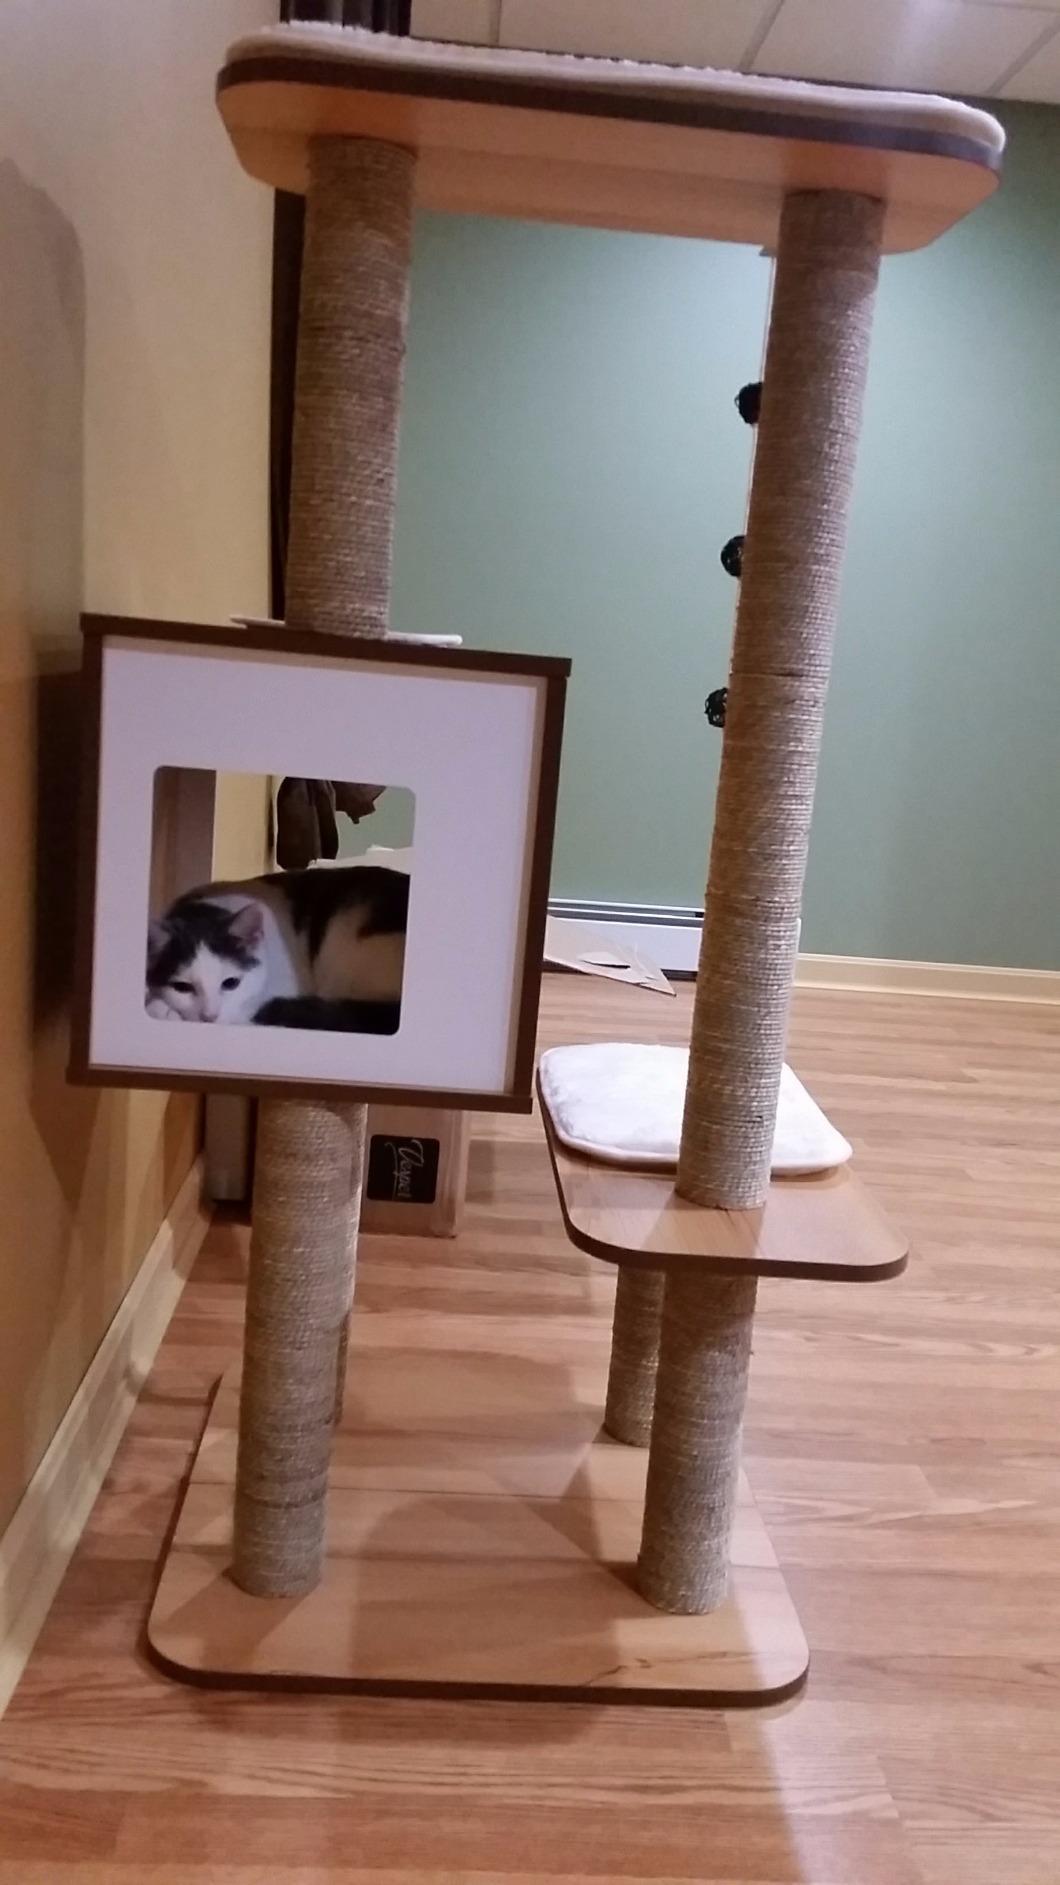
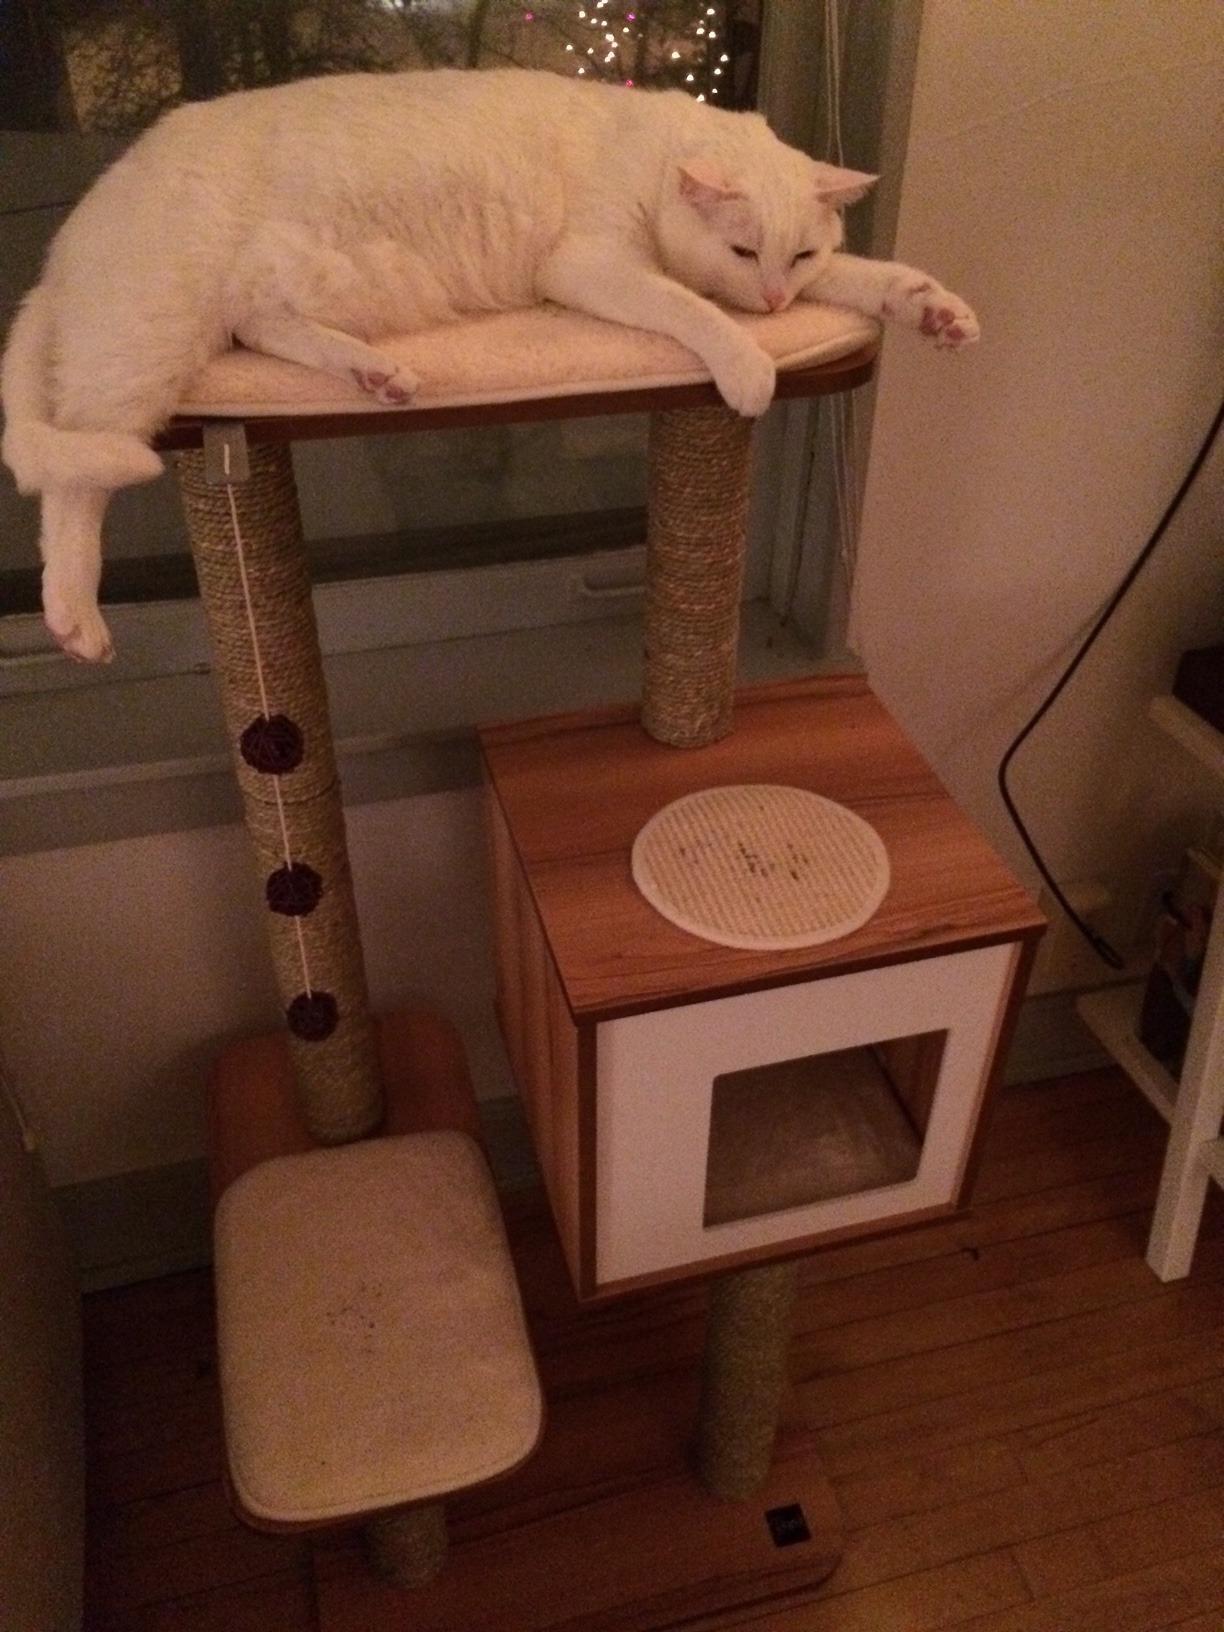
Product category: items_cat tree
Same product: yes